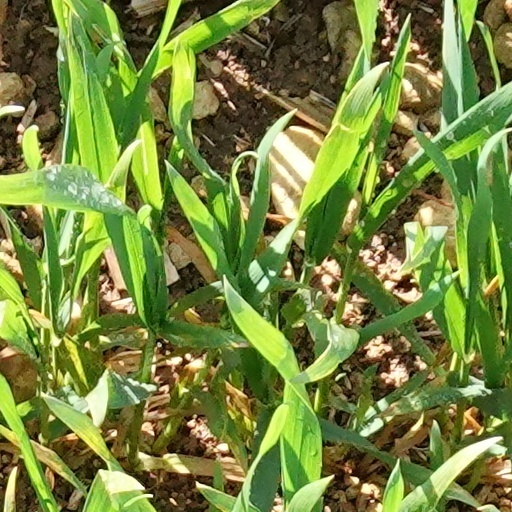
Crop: wheat